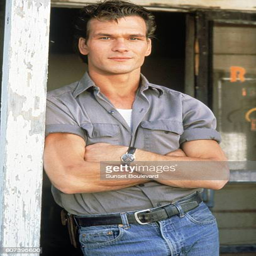
actor on the set of film directed by film director